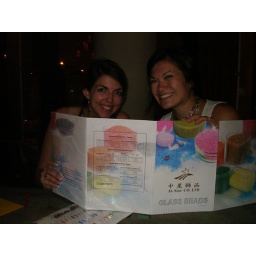
April and Alia pick fall 2009 bead colors at a bar by candle light